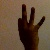
The image shows a hand gesture representing the number 9 in Indian Sign Language.